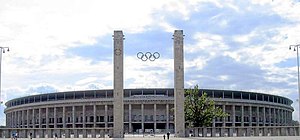
Werner March
Olympiastadion Berlin
Werner Julius March var en tysk arkitekt. Hans mest berømte bygningsværk er Olympiastadion Berlin.